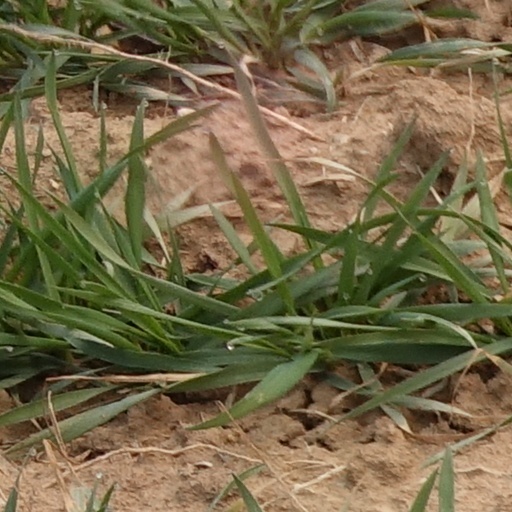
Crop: wheat